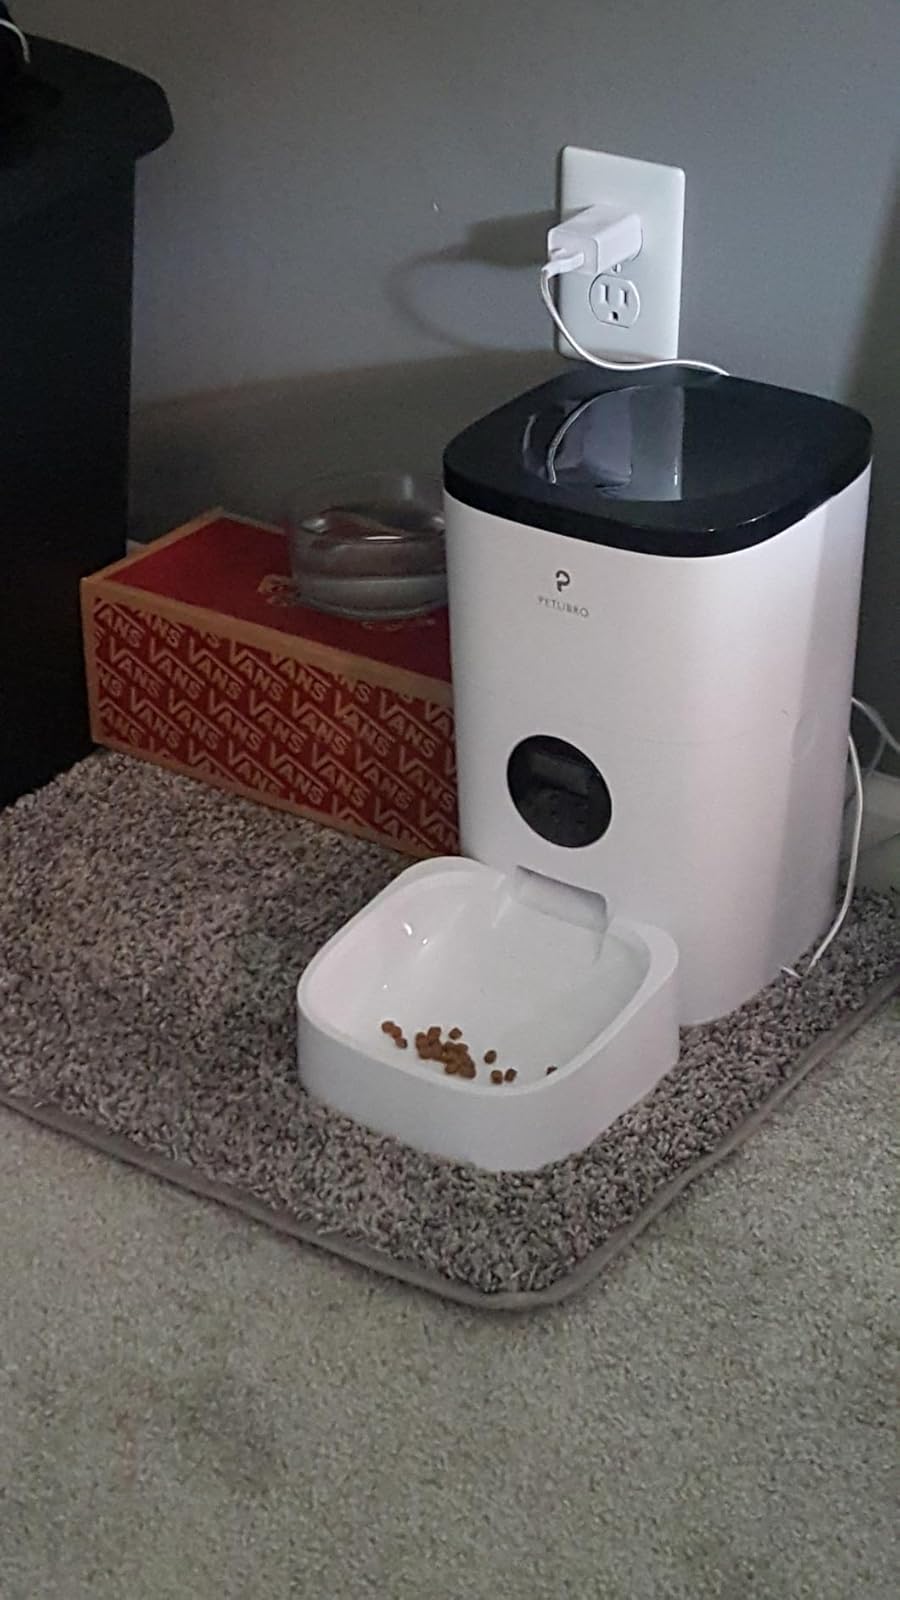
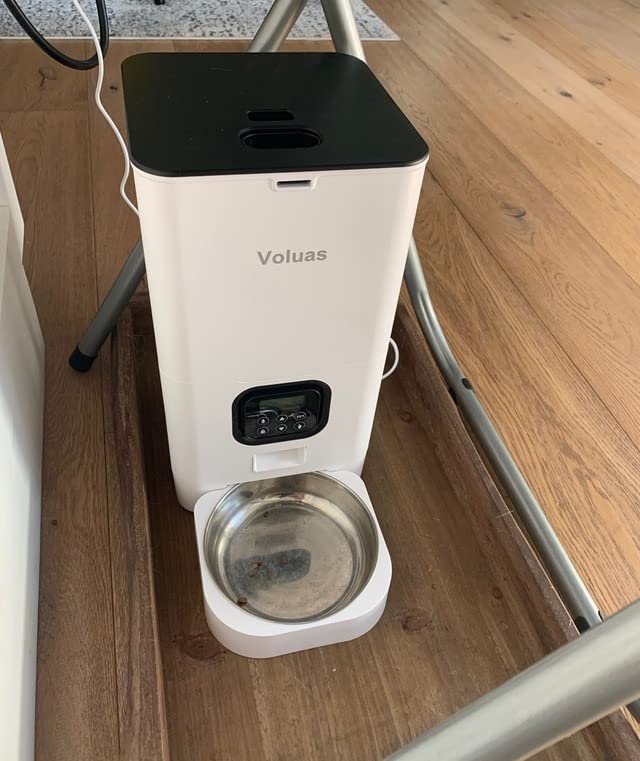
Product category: items_feeder
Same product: no